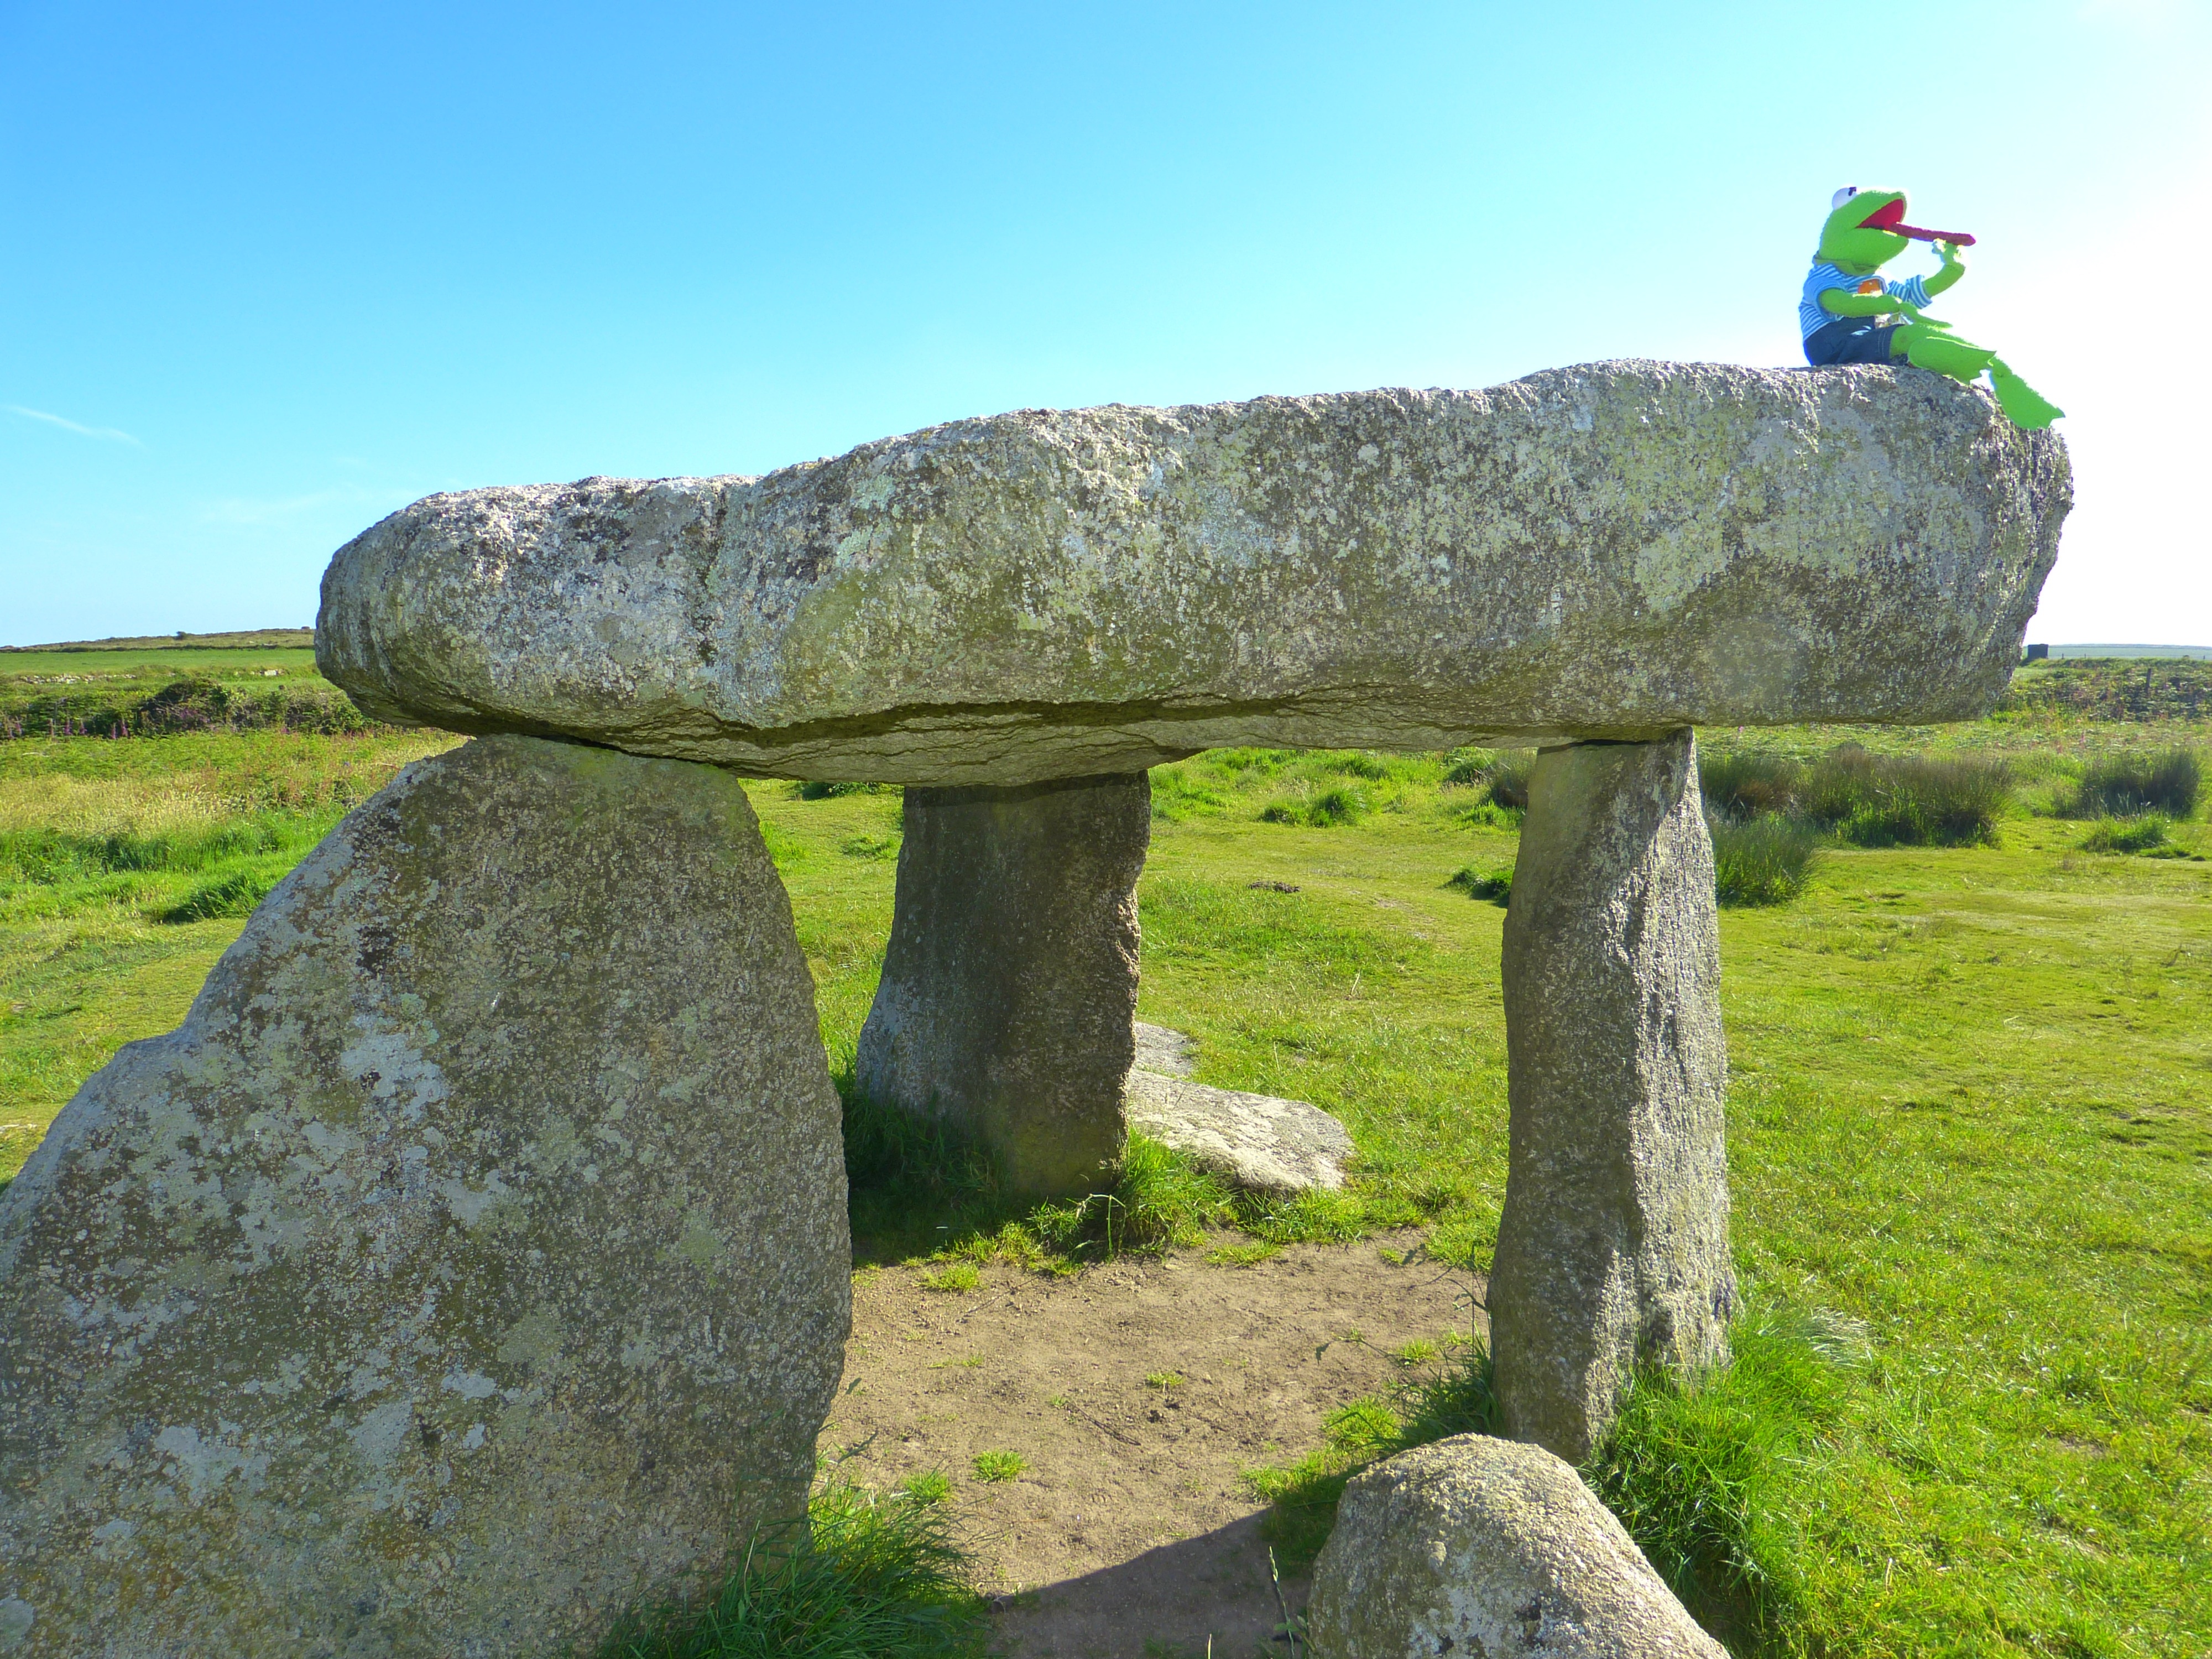
rock, monument, frog, terrain, eat, material, sit, sculpture, geology, ruins, boulder, dolmen, kermit, cornwall, monolith, megalith, south gland, megaliths, ancient history, lanyon quoit, quoit giant's, giant's table, megalithic monuments